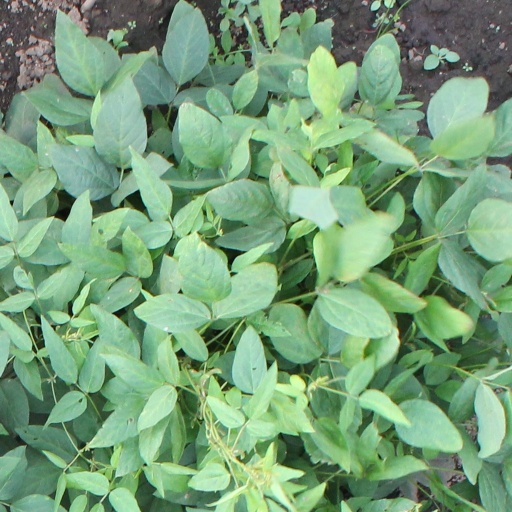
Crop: soybean